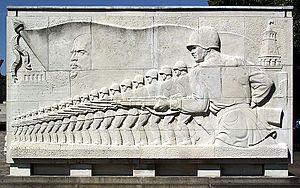
La guerre se définit comme un état de conflit armé entre plusieurs groupes politiques constitués, comme des États. Par opposition aux guerres entre États, une guerre peut aussi désigner un conflit armé entre deux factions de populations opposées à l'intérieur d'un même État : on parle alors de guerre civile, de guerre ethnique, de guerre révolutionnaire ou encore de guerre de sécession.